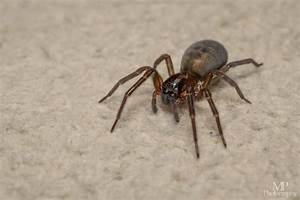
Label: spider